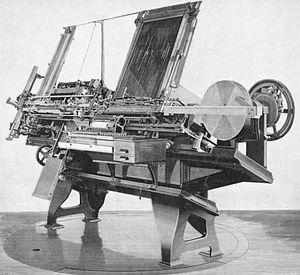
En imprimerie, une machine à composer est une machine qui assemble les caractères en plomb destinés à imprimer un texte, en se substituant à la composition manuelle traditionnelle. Certaines de ces machines peuvent assurer la justification des lignes et la distribution des caractères après l’impression. On trouve parfois le terme de « composeuse », alors que « compositrice » désigne une femme typographe « traditionnelle ».
Le Paige Compositor est une machine à composer inventée et mise au point par James W. Paige entre 1872 et 1888. Elle était conçue pour remplacer la composition manuelle de la forme d'impression par l'utilisation d'un bras mécanique.